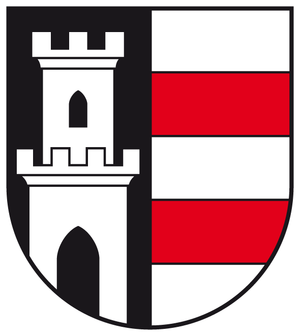
Isenburg est une municipalité du Verbandsgemeinde Dierdorf, dans l'arrondissement de Neuwied, en Rhénanie-Palatinat, dans l'ouest de l'Allemagne.